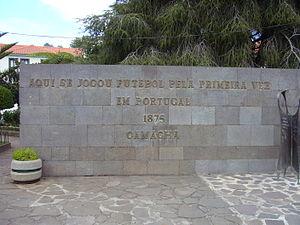
Le football est le sport le plus populaire au Portugal. Ce sport a une longue et riche histoire dans le pays. Introduit en 1875 tant par des marchands anglais que par des étudiants portugais de retour du pays après leurs études en Angleterre, il est devenu central dans la culture portugaise.